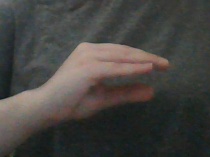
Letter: jeem